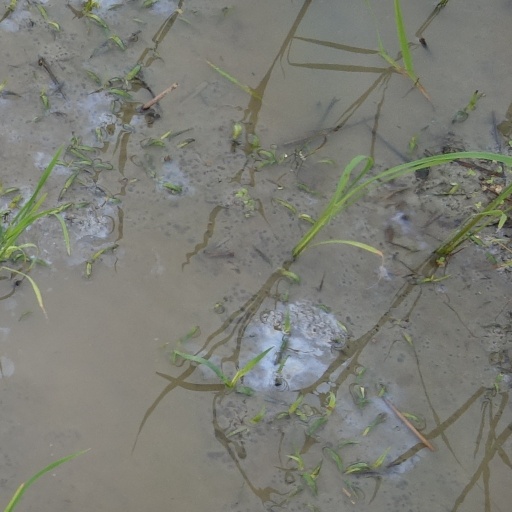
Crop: rice